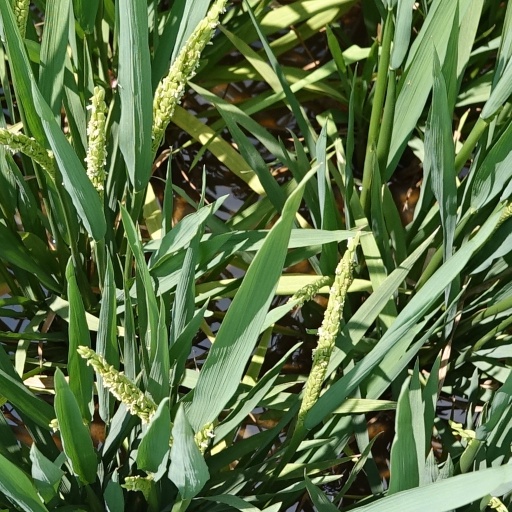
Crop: rice